Elephant Walk

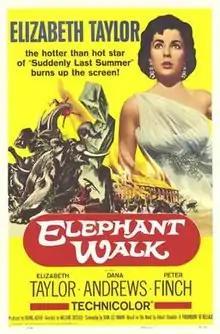
Theatrical rerelease poster

Elephant Walk is a 1954 American drama film produced by Paramount Pictures, directed by William Dieterle, and starring Elizabeth Taylor, Dana Andrews, Peter Finch and Abraham Sofaer. It is based upon the 1948 novel "Elephant Walk" by "Robert Standish", the pseudonym of the English novelist Digby George Gerahty (1898–1981).